Osburger Hochwald

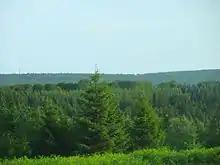
The Osburger Hochwald

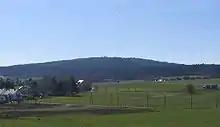
The Rösterkopf near Reinsfeld

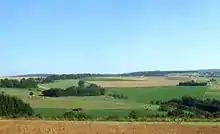
The Osburger Hunsrück near Thomm/Osburg and Osburger Hochwald on the horizon. Left: the Hohe Wurzel; right: the Rösterkopf

The Osburger Hochwald ("Osburg Upland Forest") lies southeast of the Osburger Hunsrück and has an area of 75 square kilometres. Together with the Schwarzwälder Hochwald, it forms the "Hochwald" or "upland forest" of the Hunsrück, the southwestern part of the Rhenish Massif in the German state of Rhineland-Palatinate. The area belongs to the Saar-Hunsrück Nature Park. Northeast of the Hochwald are the Idar Forest and Soonwald.